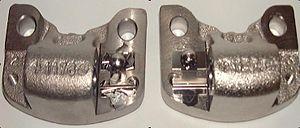
photos electroless nickel